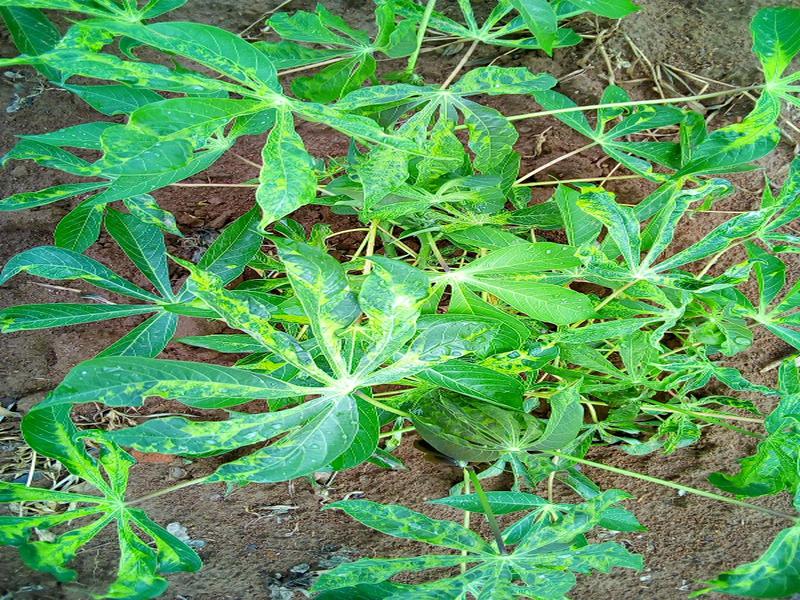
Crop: cassava
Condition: mosaic_disease